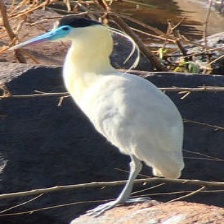
Species: CAPPED HERON
Scientific name: PILHERODIUS PILEATUS
ImageNet parent category: little_blue_heron